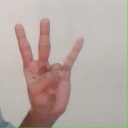
अक्षर: क्ष